Margaret Mahy

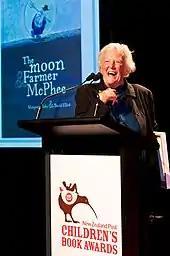
Mahy and her winning book "The Moon & Farmer McPhee" at the 2011 New Zealand Post Children's Book Awards

The biennial Hans Christian Andersen Award conferred by the International Board on Books for Young People is the highest recognition available to a writer or illustrator of children's books. Mahy received the writing award in 2006. Jury president Jeffrey Garrett wrote in the press release: